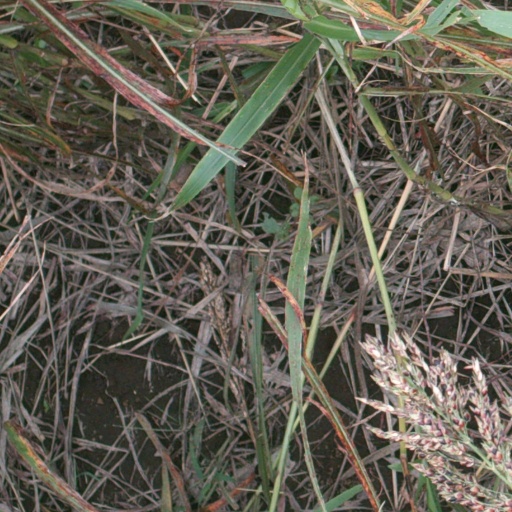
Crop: sorghum